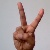
The image shows a hand gesture representing the letter 'V' in Indian Sign Language.